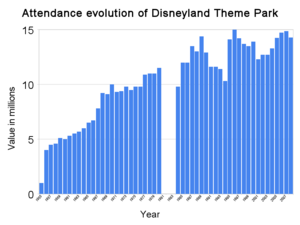
Évolution du nombre de visiteurs de Disneyland. (Aussi disponible Ici) Data Sources